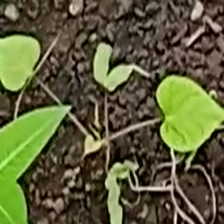
Weed species: Obscure_morning _glory(Ipomoea obscura)